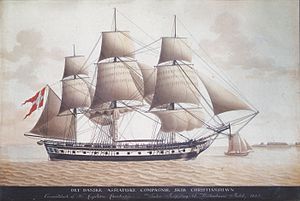
T.E. Lønning
Lønnings skibsportræt af Asiatisk Kompagnis fregat Christianshavn, udført omkring 1805. Originalen er på Museet for Søfart.
Terkild Emmanuel Lønning var tegner og marinemaler.